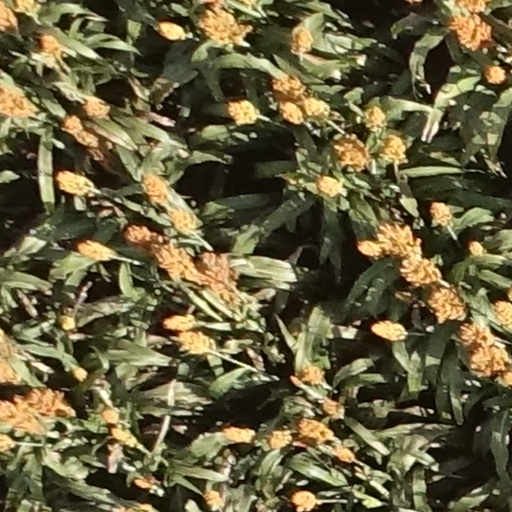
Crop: sorghum